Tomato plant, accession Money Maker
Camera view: vertical (180 deg); turntable rotation: 0 degrees
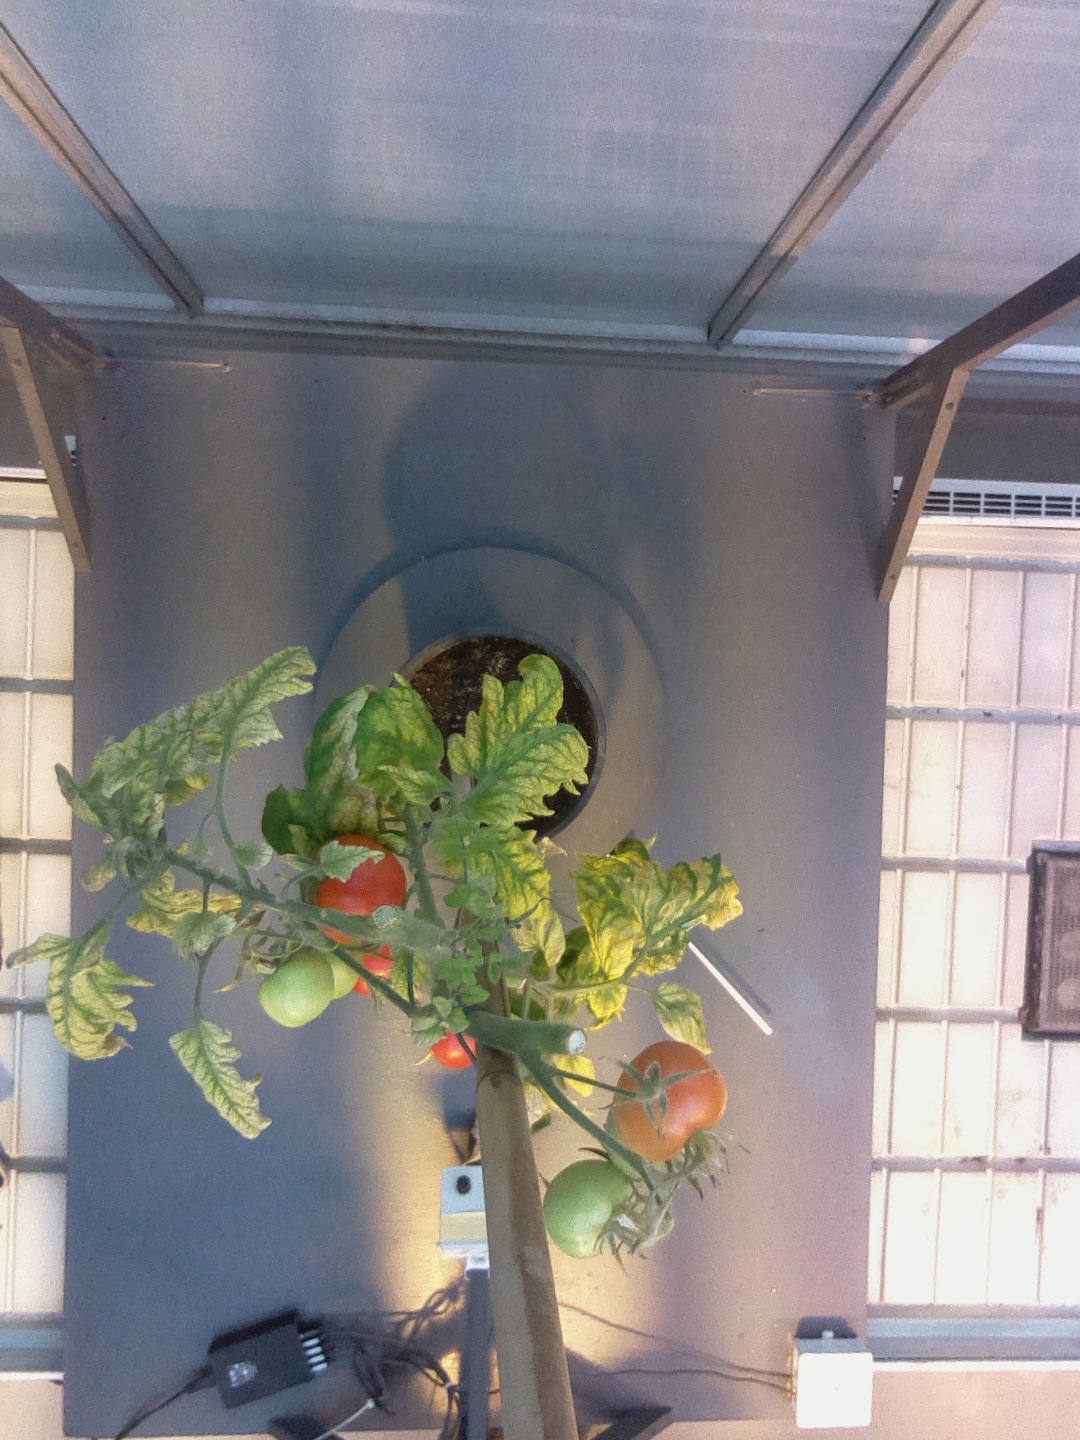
BBCH growth stage 84: 40%-50% of fruits show typical fully ripe color